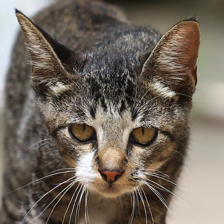
Label: animals